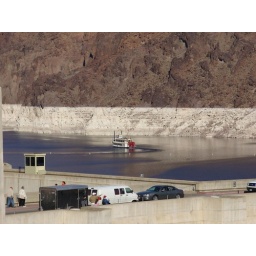
aahhh.. a boat in lake Mead at the HD